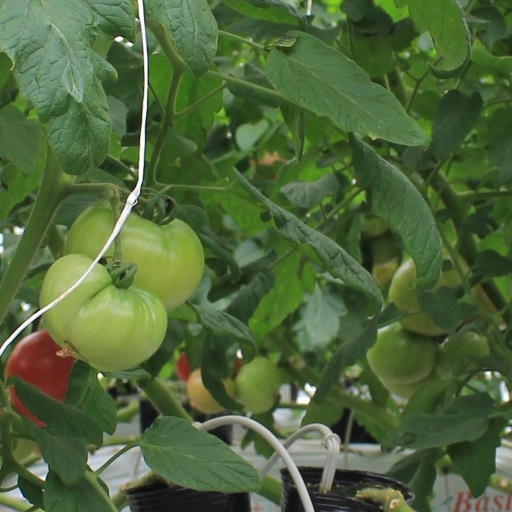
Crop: tomato